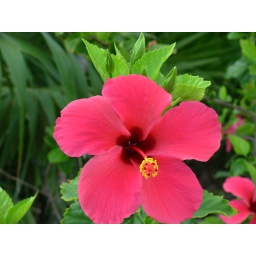
brilliant colors in the plant life. Should have centered this flower better. Oh well.